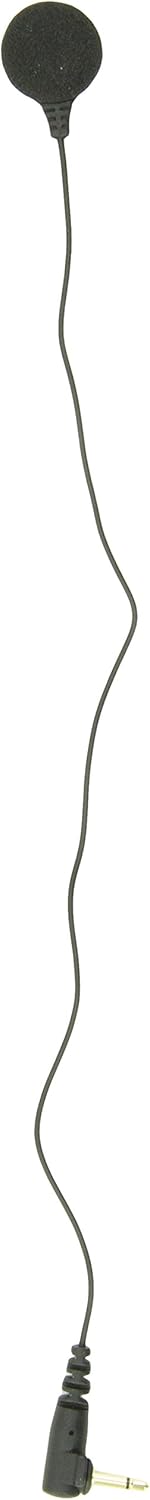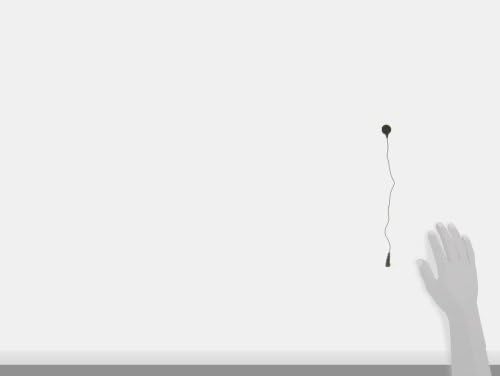
Sena 20S-A0304 Multi Color One Size 20S Wired Microphone
Category: Automotive
Sena line of action sports Bluetooth devices, including our Bluetooth Sport communication devices, next-gen Bluetooth action sports cameras, and Bluetooth bike cameras also offer exceptional video and audio recording capabilities, helping to enhance the lives of speed demons and action-seekers everywhere.
Features: Compatible for Sena products | Robust, durable performance | For improved functionality and performance